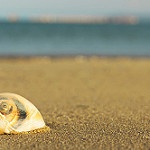
Scene: Outdoor